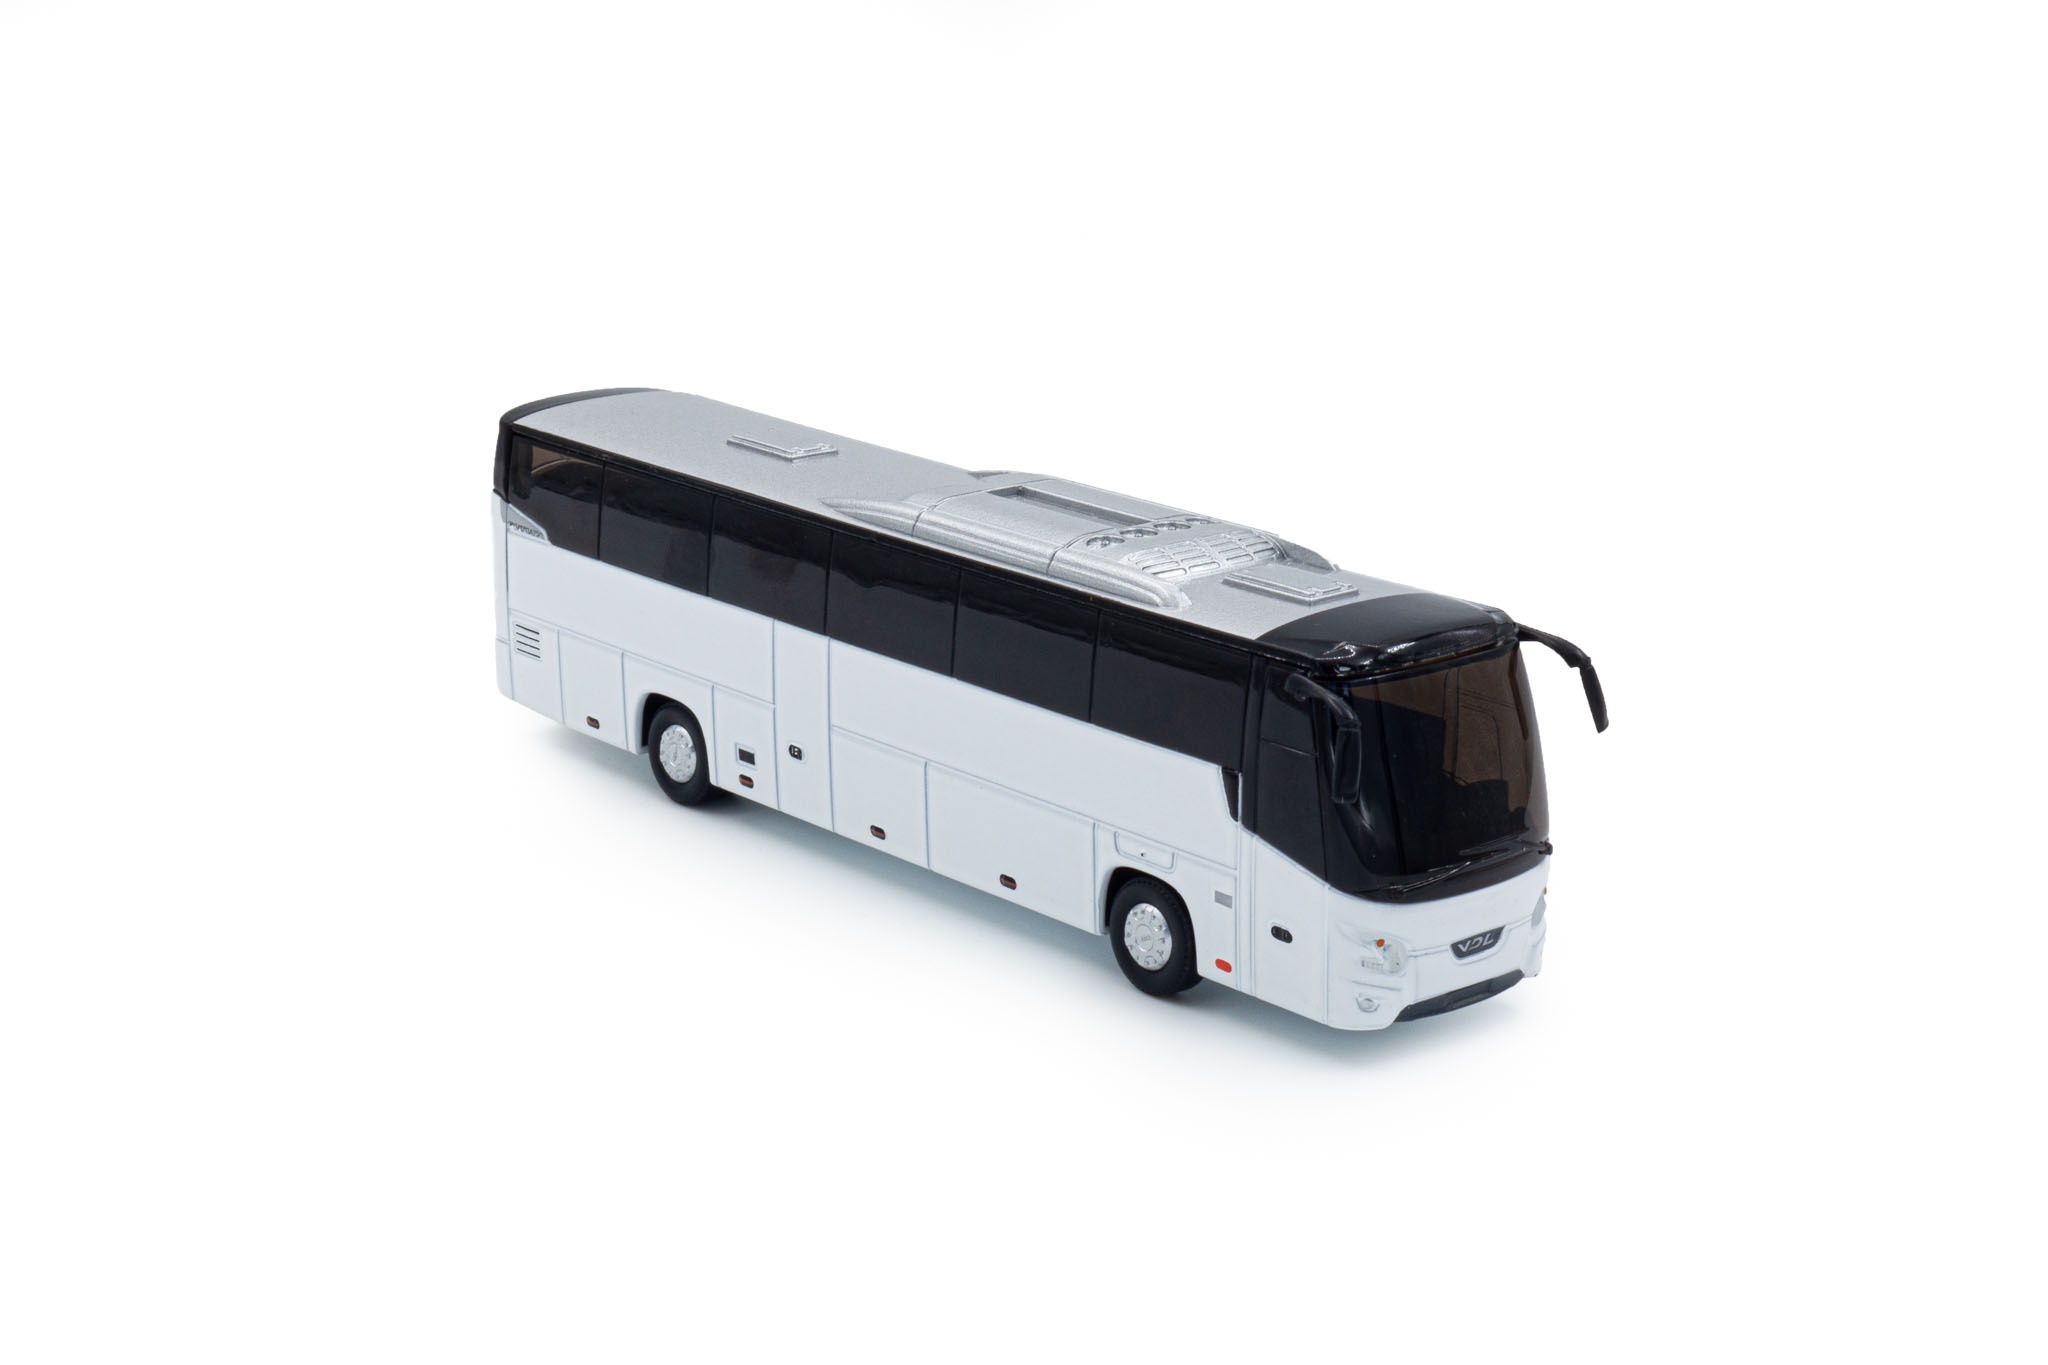
VDL Futura
VDL Futura
Brand: Holland Oto Products
Category: Vehicles & Parts > Vehicles > Motor Vehicles > Commercial Vehicles > Buses > Coach Buses